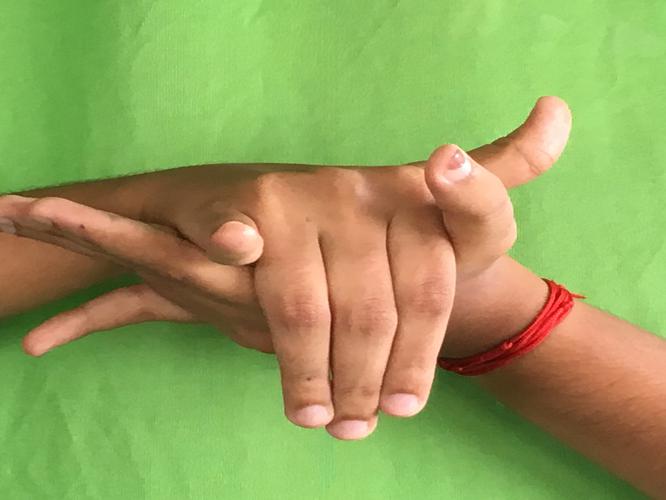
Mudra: Kurma
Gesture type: double_hand